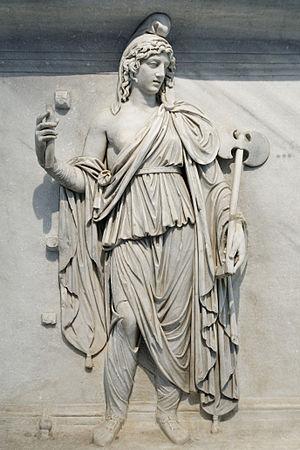
Bithynie, représentation de province romaine (Phrygia ou Bithinia) provenant de l'Hadrianéum, temple à Adrien divinisé bâti par Antonin le Pieux en 145.